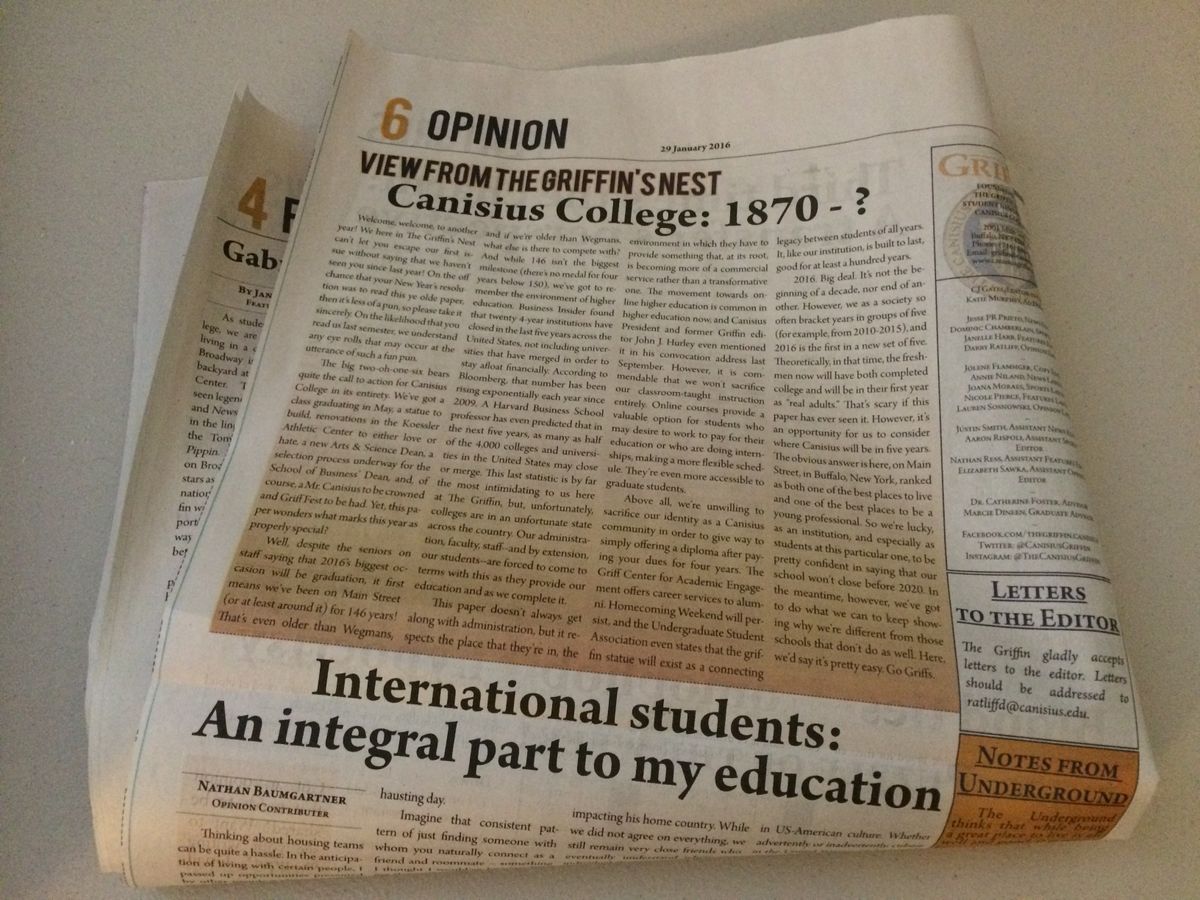
Label: paper